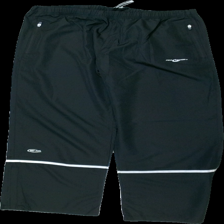
View: front
Type: Outerwear
Category: Unisex
Brand: Not in the list
Brand text on label: pro touch
Colors: Black, White
Material: 100% polyester
Pattern: Logo print
Cut: Regular
Size: 42
Season: Autumn
Damage location: top left
Damage 2 location: top right
Damage 3 location: top left
Price range: 50-100
Recommended usage: Reuse
Description: svarta ute byxor med logga och reflexer på